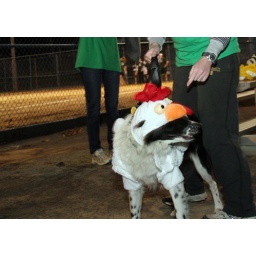
7-10-31 two rivers t-bags a dog in chick's clothing